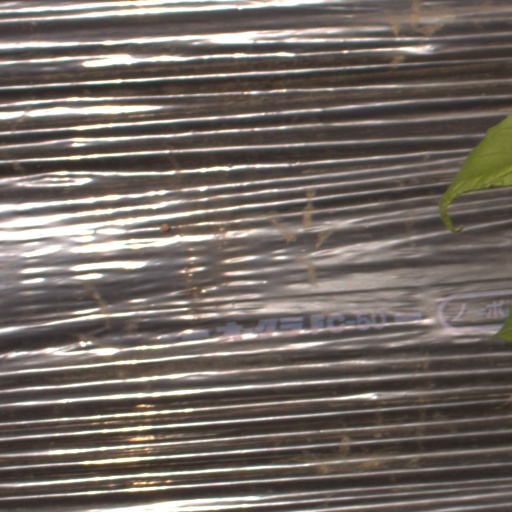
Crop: Jerusalem artichoke